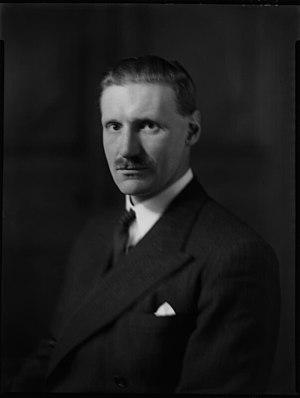
Henry James Scrymgeour-Wedderburn, 11ᵉ comte de Dundee, est un noble écossais, et un homme politique britannique.